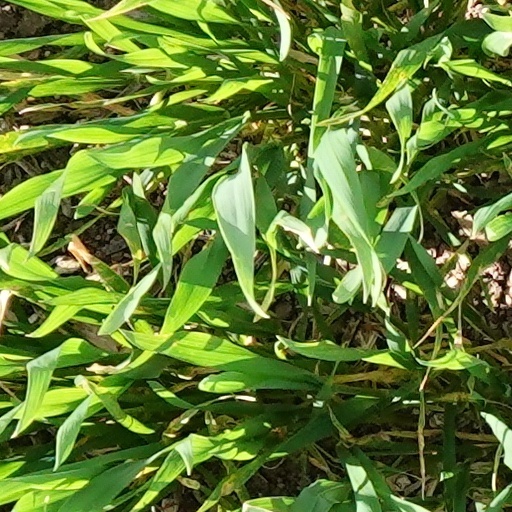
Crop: wheat